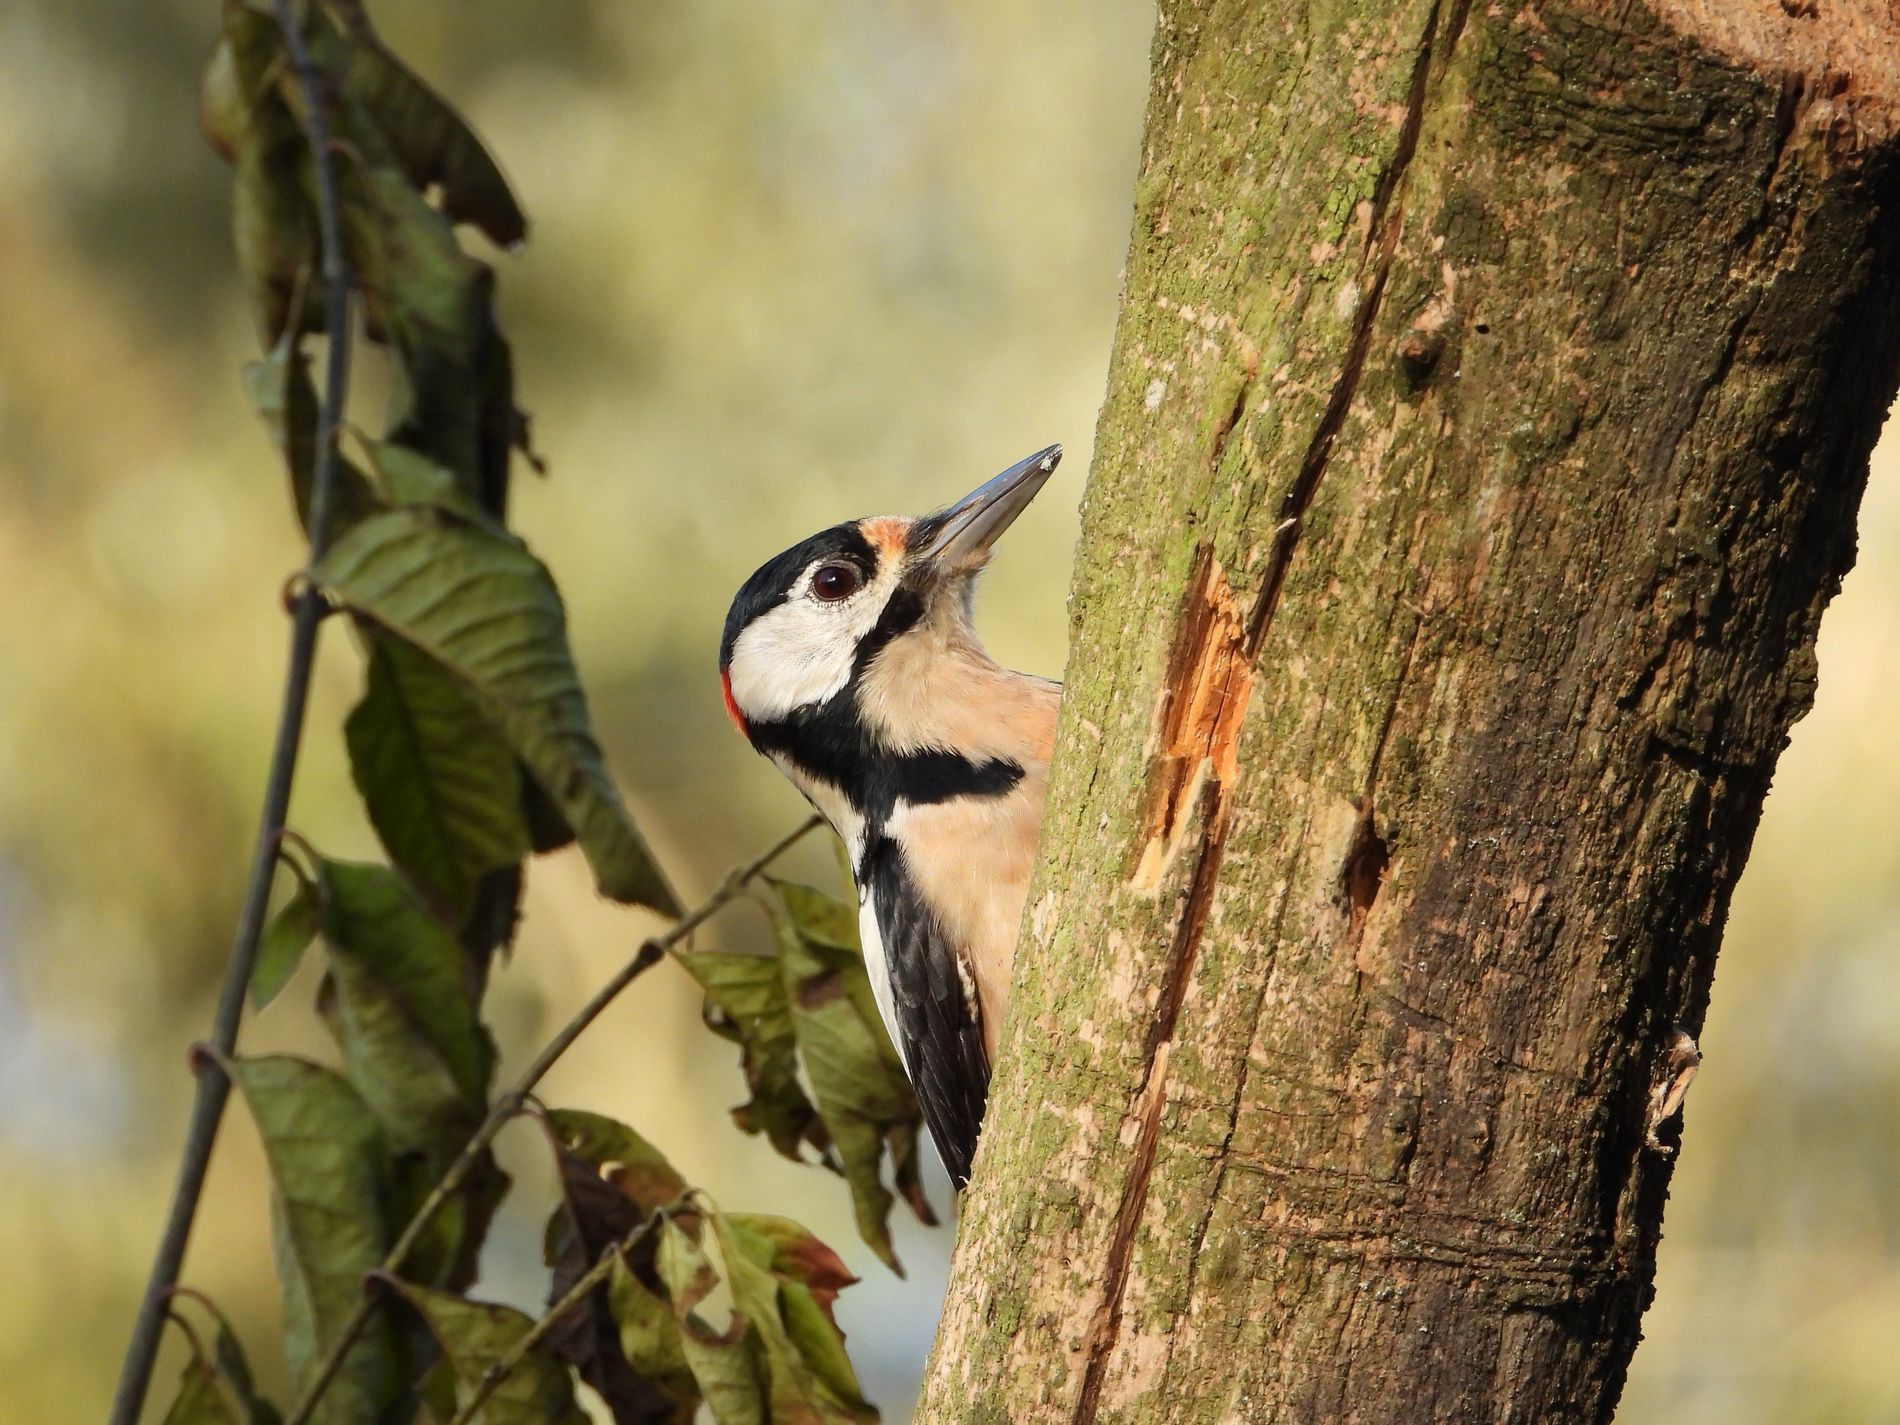
A Woodpecker in a mission
A woodpecker is doing his job with interest, using his sharp beak to peck at the tree trunk. In the background, there is a green branch of the plant next to him, and the background is blurry.
A close up-angled shot, captured in daylight for a bird, shows its steadiness and focus, giving the effect of seriousness and concentration, The green branch in the background enhances the beauty of nature, and the blurry background harmonizes with the rest of the elements to give a natural atmosphere and a sense of wildlife and its beauty.
Labels: Plant, Tree, Tree Trunk, Animal, Bird, Woodpecker, Beak, Leaf, Bee Eater, Jay, Vegetation, Finch, Blurry nature
Camera: NIKON CORPORATION COOLPIX P1000
Aperture: F5.6
Exposure: 1/500 sec
ISO: 400
Focal length: 135.0 mm